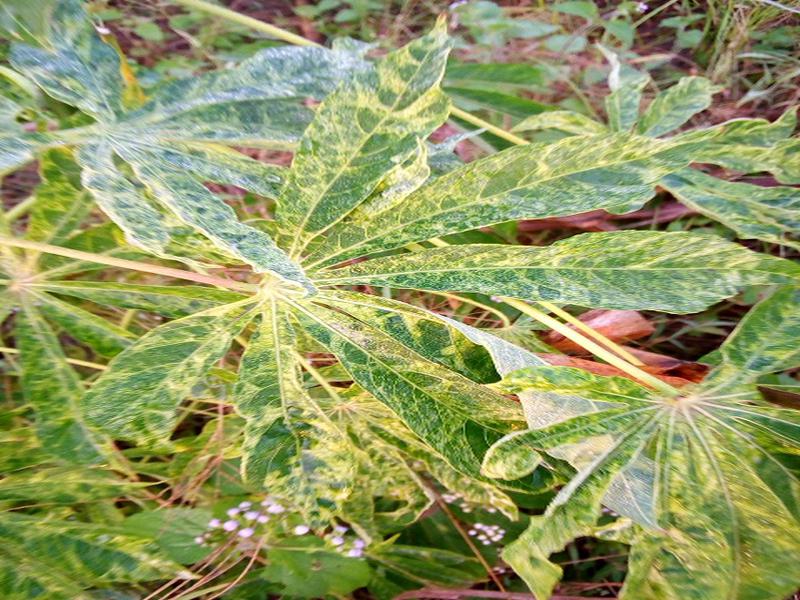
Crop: cassava
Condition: green_mottle